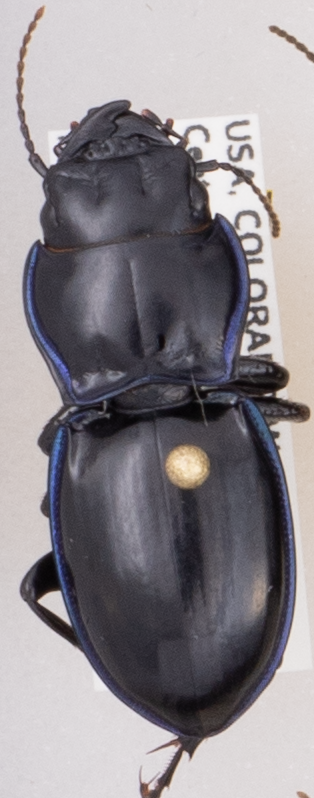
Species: Pasimachus elongatus
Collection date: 2020-07-08
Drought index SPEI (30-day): -0.03
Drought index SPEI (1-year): -0.71
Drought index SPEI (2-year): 0.17